Hunter Lovins

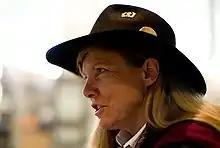
Hunter Lovins 2007

L. Hunter Lovins (née Sheldon, born February 26, 1950, in Middlebury, Vermont) is an American environmentalist, author, sustainable development proponent, co-founder of Rocky Mountain Institute, and president of the nonprofit organization Natural Capitalism Solutions.